Electric motorsport

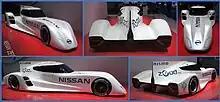
Nissan ZEOD RC, first electric vehicle to complete a lap of Le Mans

TT Zero is part of the Isle of Man TT and races for 1 lap (37.733 miles) of the Snaefell Mountain Course. The TT Zero event as an officially sanctioned Isle of Man TT race is for racing motorcycles where ""The technical concept is for motorcycles (two wheeled) to be powered without the use of carbon based fuels and have zero toxic/noxious emissions"."